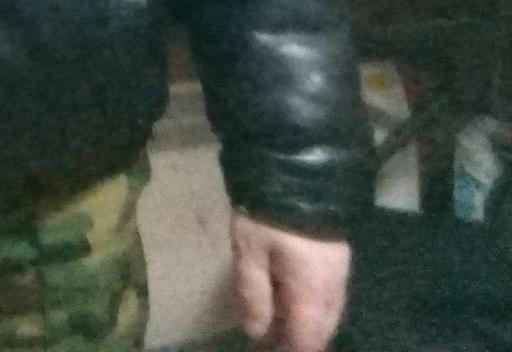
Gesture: no_gesture